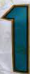
Number: 1